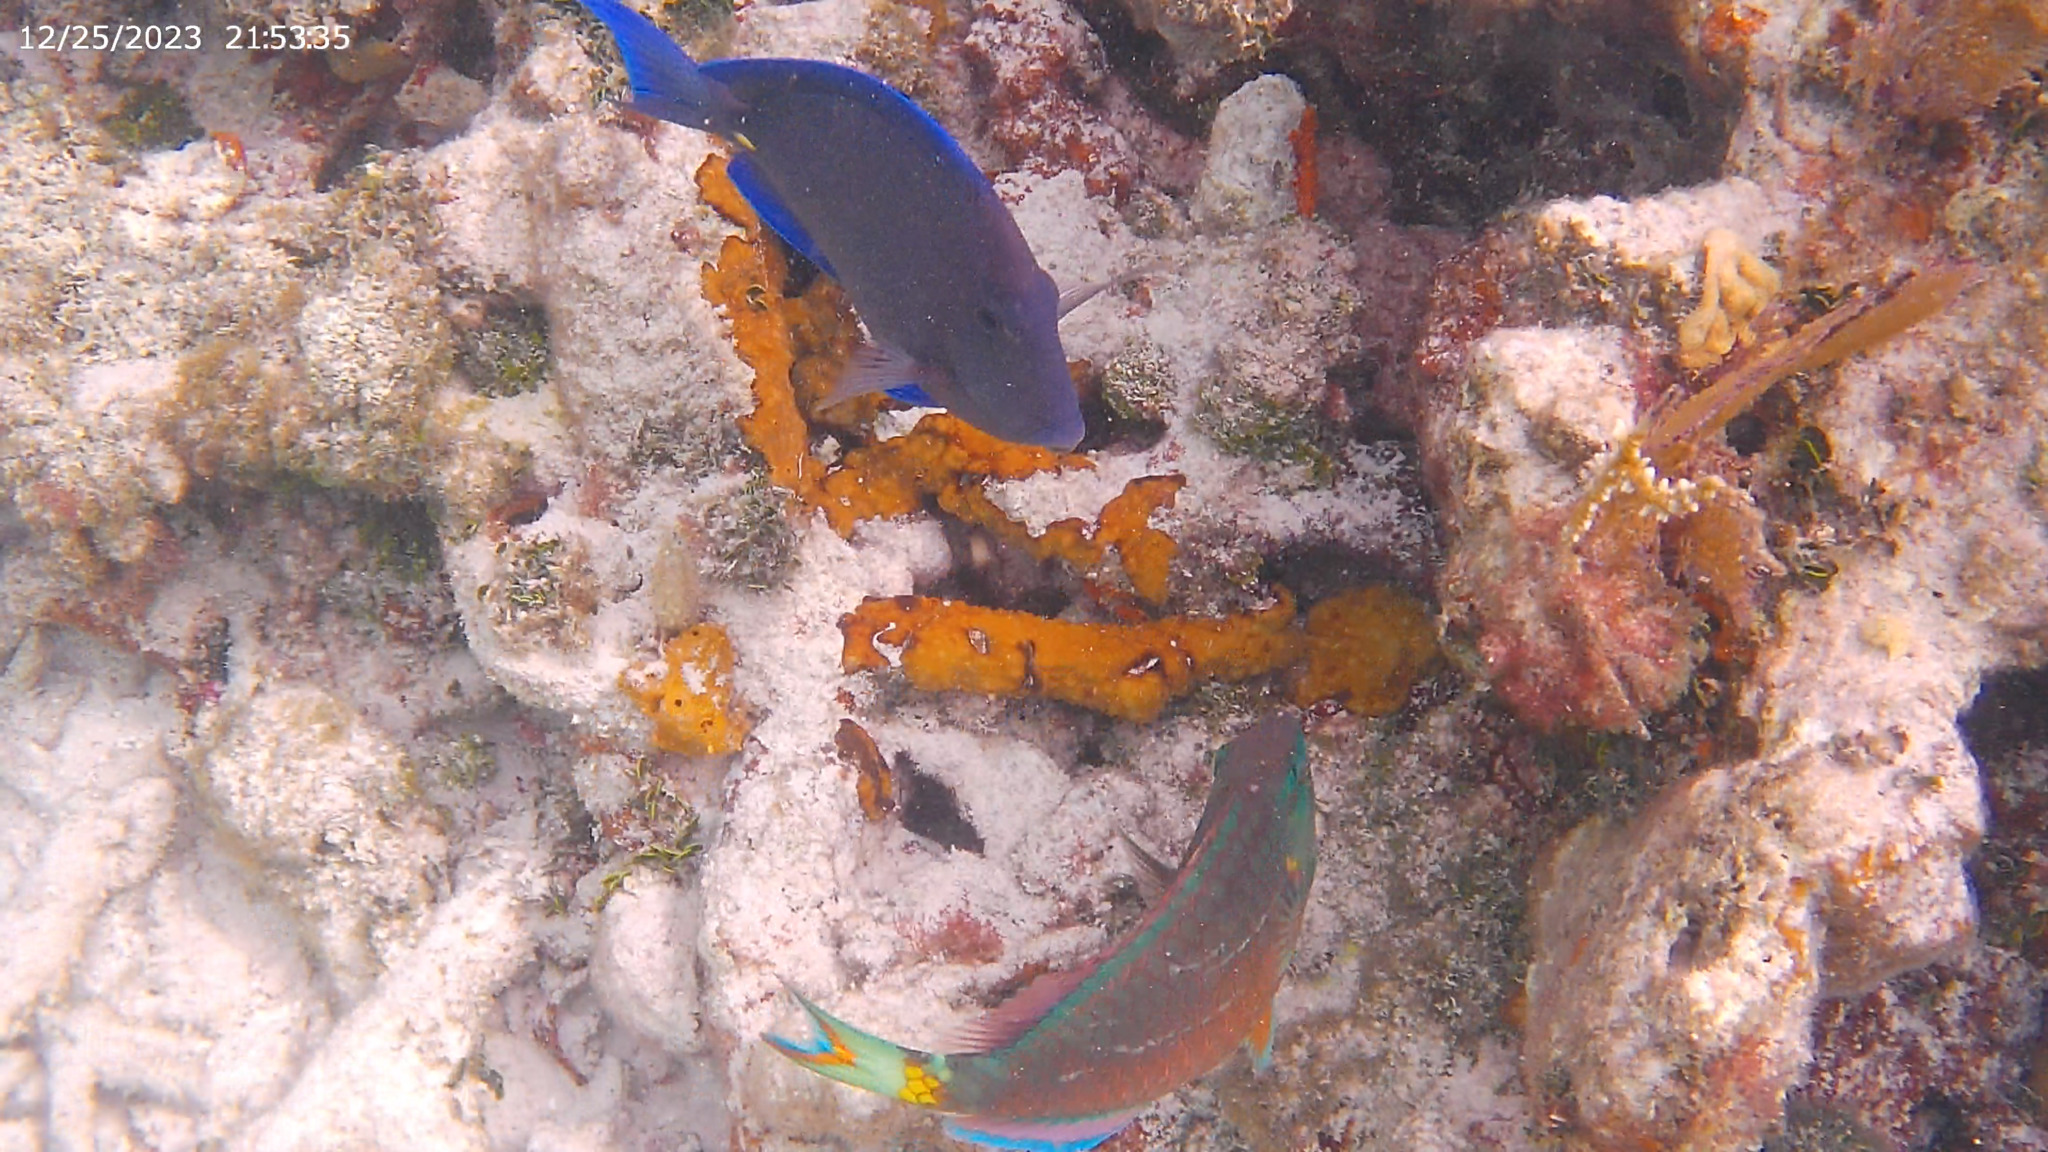
Acanthurus coeruleus (Atlantic Blue Tang)